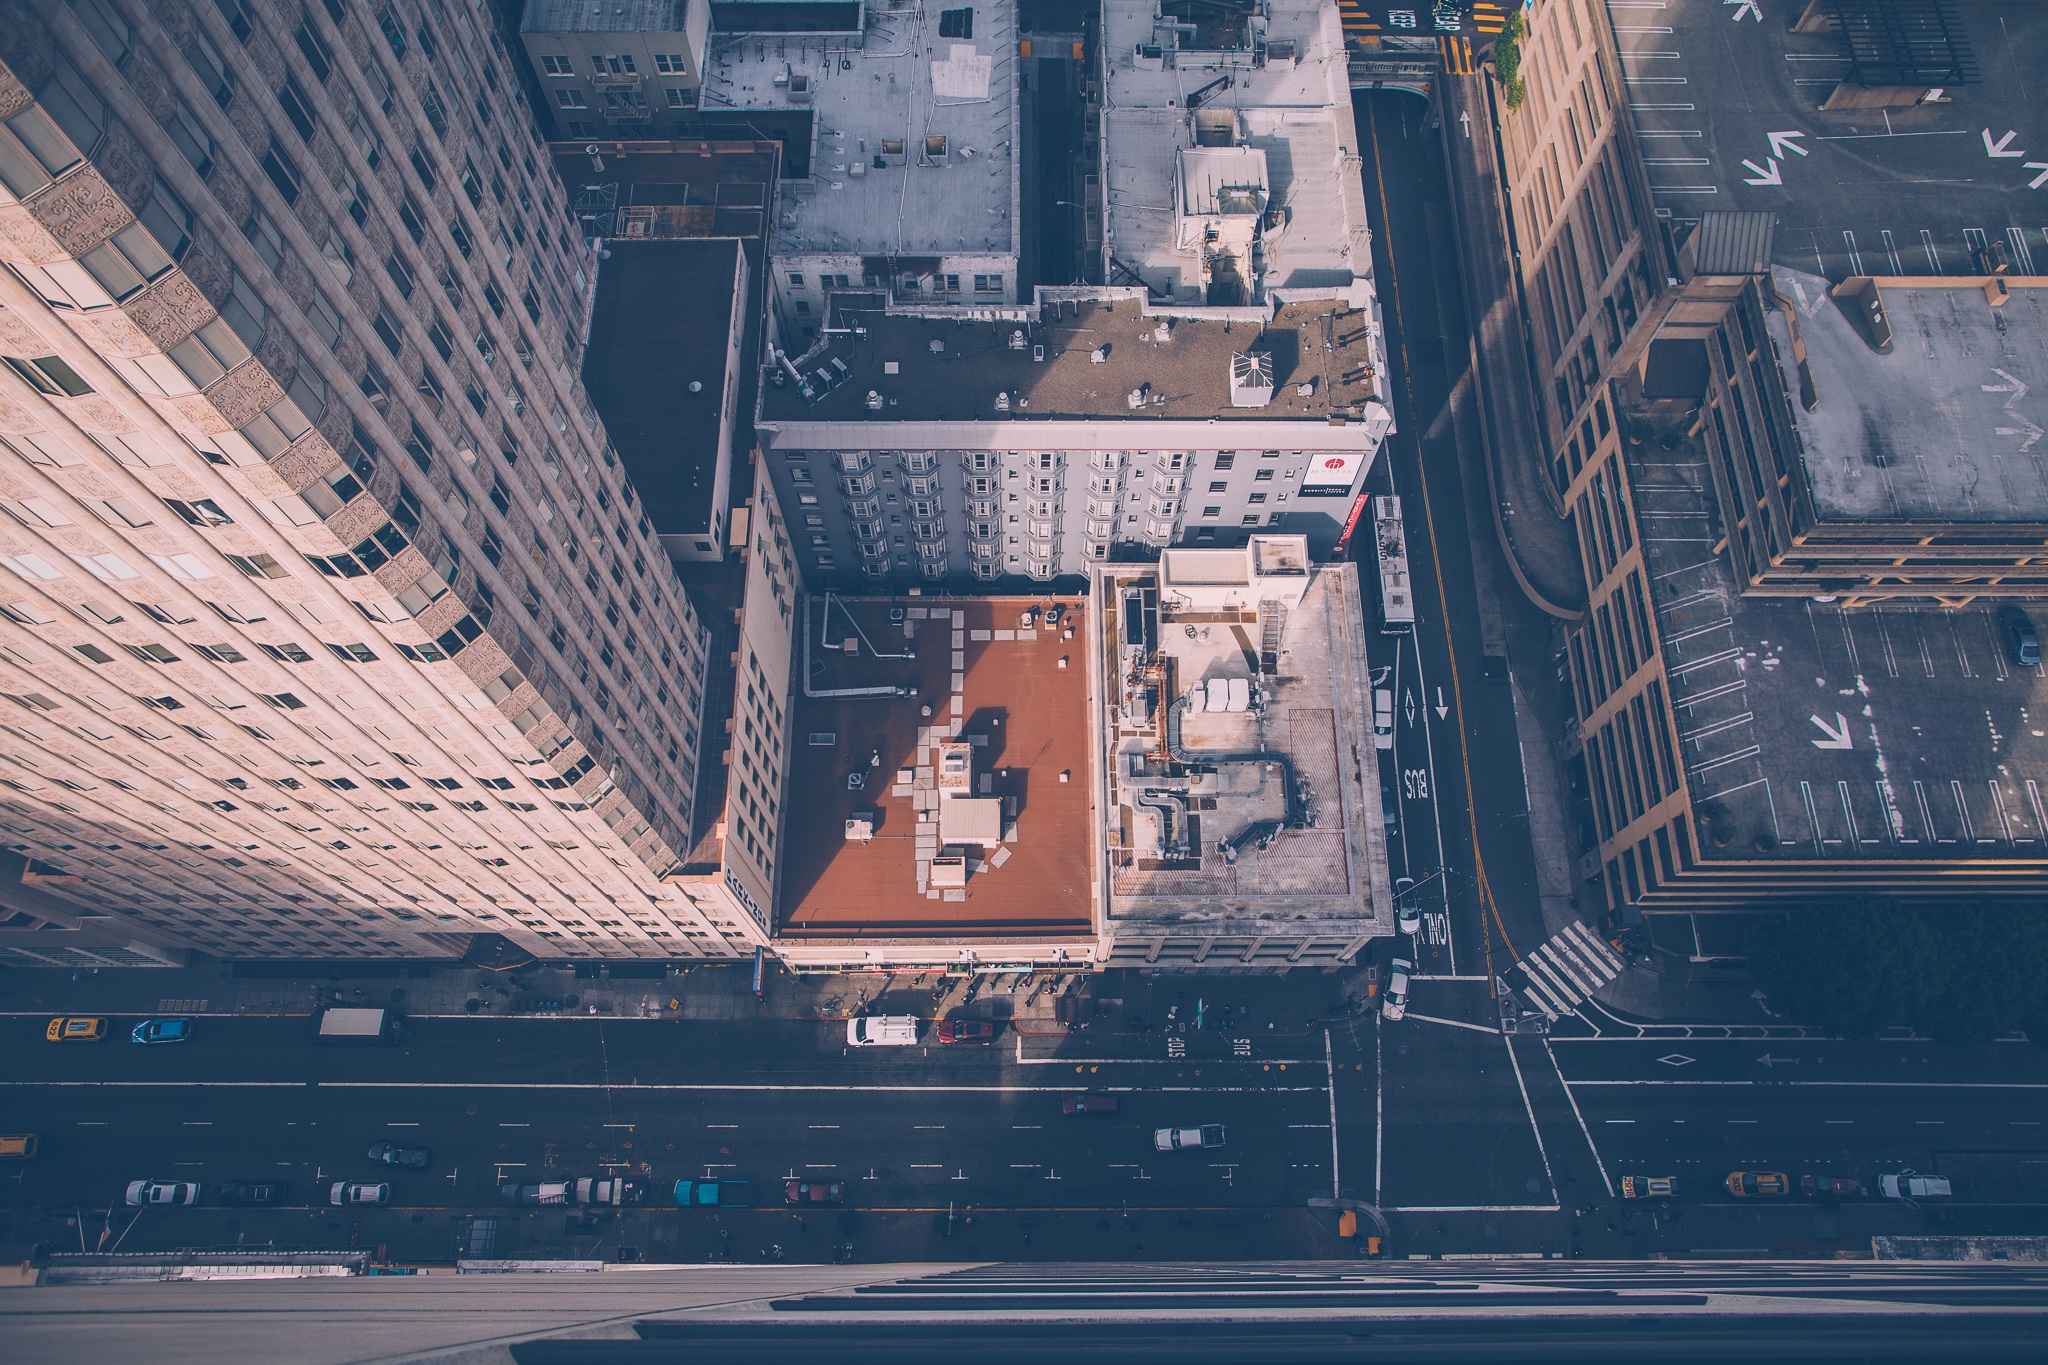
skyline, street, photography, city, skyscraper, cityscape, downtown, stadium, shape, metropolis, screenshot, aerial photography, urban area, atmosphere of earth